History of England

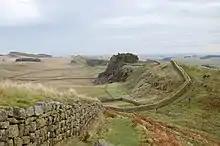
Remains of Hadrian's Wall

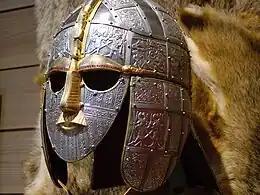
Anglo-Saxon helmet from the Sutton Hoo ship burial, 625 AD (replica)

After Caesar's expeditions, the Romans began a serious and sustained attempt to conquer Britain in AD 43, at the behest of Emperor Claudius. They landed in Kent with four legions and defeated two armies led by the kings of the Catuvellauni tribe, Caratacus and Togodumnus, in battles at the Medway and the Thames. Togodumnus was killed, and Caratacus fled to Wales. The Roman force, led by Aulus Plautius, waited for Claudius to come and lead the final march on the Catuvellauni capital at Camulodunum (modern Colchester), before he returned to Rome for his triumph. The Catuvellauni held sway over most of the southeastern corner of England; eleven local rulers surrendered, a number of client kingdoms were established, and the rest became a Roman province with Camulodunum as its capital. Over the next four years, the territory was consolidated and the future emperor Vespasian led a campaign into the Southwest where he subjugated two more tribes. By AD 54 the border had been pushed back to the Severn and the Trent, and campaigns were underway to subjugate Northern England and Wales.